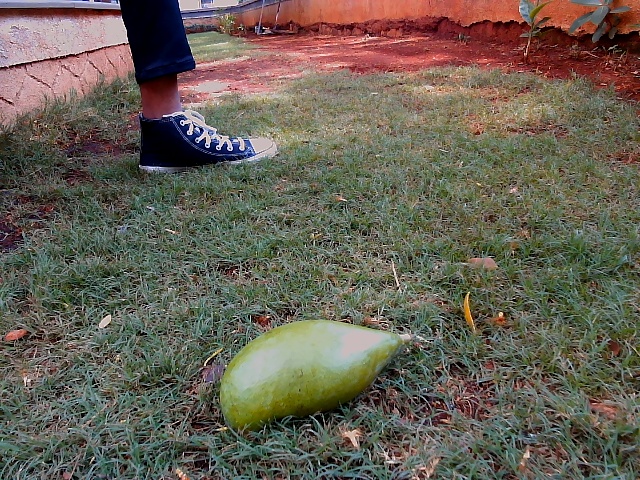
Label: Raw_Mango